Equestrian Showjumper

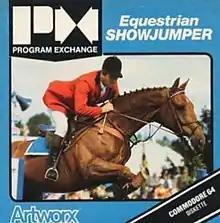

"Equestrian Showjumper" is a game in which 12 different courses are available, and the player can design a new steeplechase course.